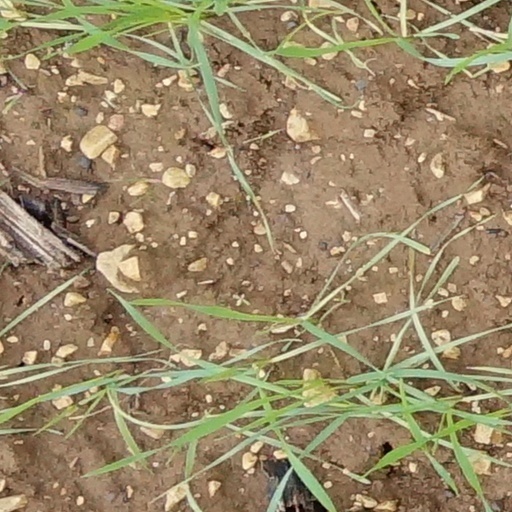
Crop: wheat